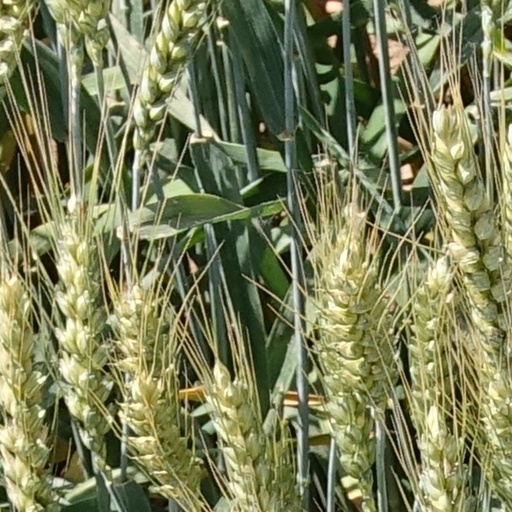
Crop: wheat